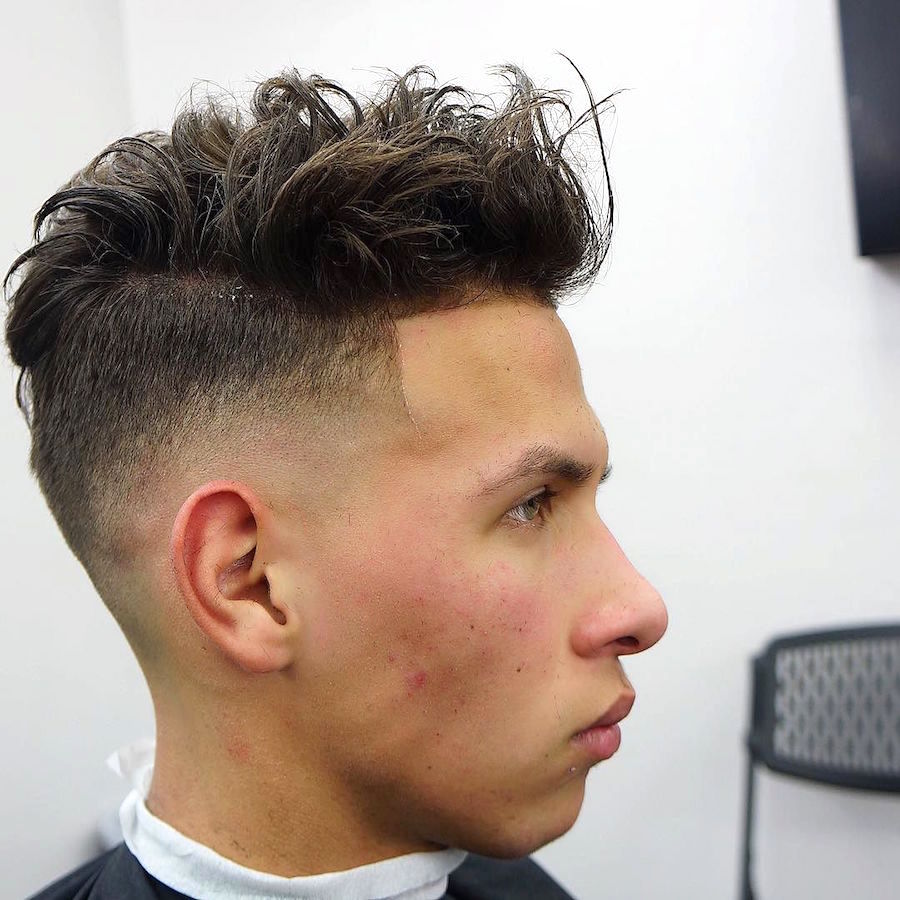
Gender: men